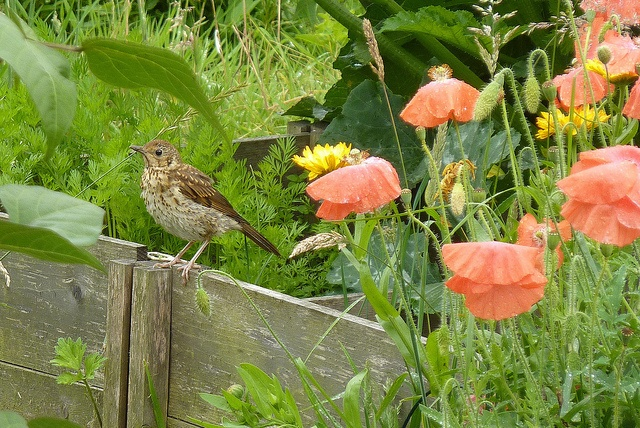
a brown bird perched on a fence in a garden
Bird sitting on a fence near green plants and pink flowers.
A bird on a fence next to flowers
A bird sitting on a fence surrounded with flowers.
A bird perched on a fence next to pink flowers.